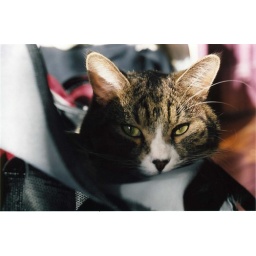
My cat laying in my duffel bag